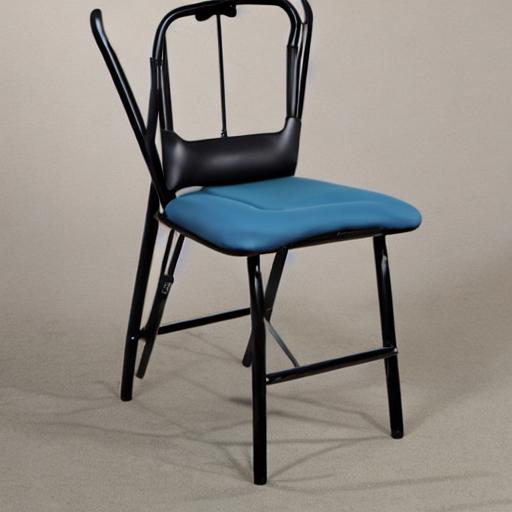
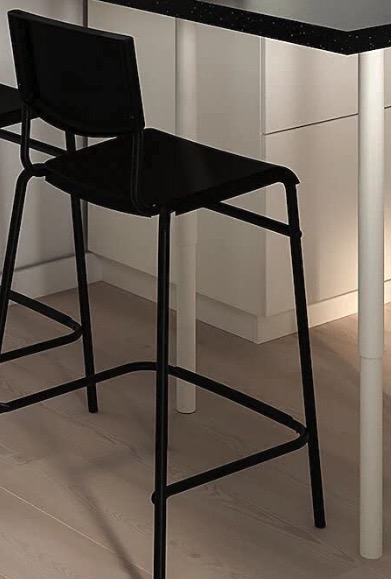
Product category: stool
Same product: no